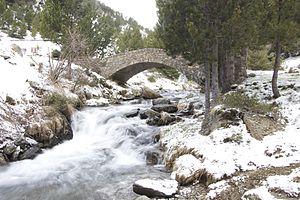
Cet article présente une liste des principales rivières d'Andorre, telle qu'établie par l'Institut d'Estudis Andorrans. Toutes ces rivières sont protégées par la loi.
Le riu de la Coma est un cours d'eau de la paroisse de Canillo en Andorre, long de 7,3 km et affluent de la Valira d'Orient.